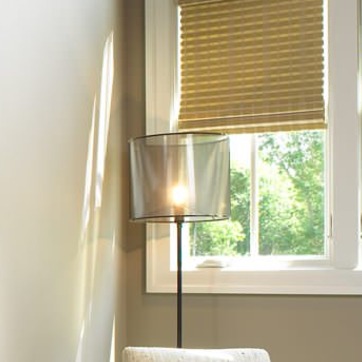
Material: glass